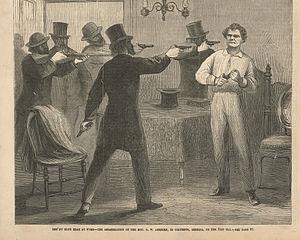
George W. Ashburn, né en 1814 en Caroline du Nord et mort le 30 mars 1868 à Columbus en Géorgie, est un homme politique américain de l'État de Géorgie assassiné par le Ku Klux Klan pour ses sympathies envers les Afro-Américains. Il est la première victime du Ku Klux Klan en Géorgie.